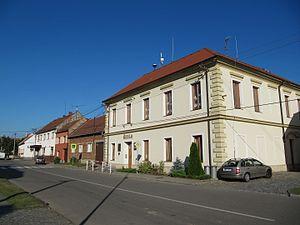
Veletiny est une commune du district d'Uherské Hradiště, dans la région de Zlín, en République tchèque. Sa population s'élevait à 549 habitants en 2018.